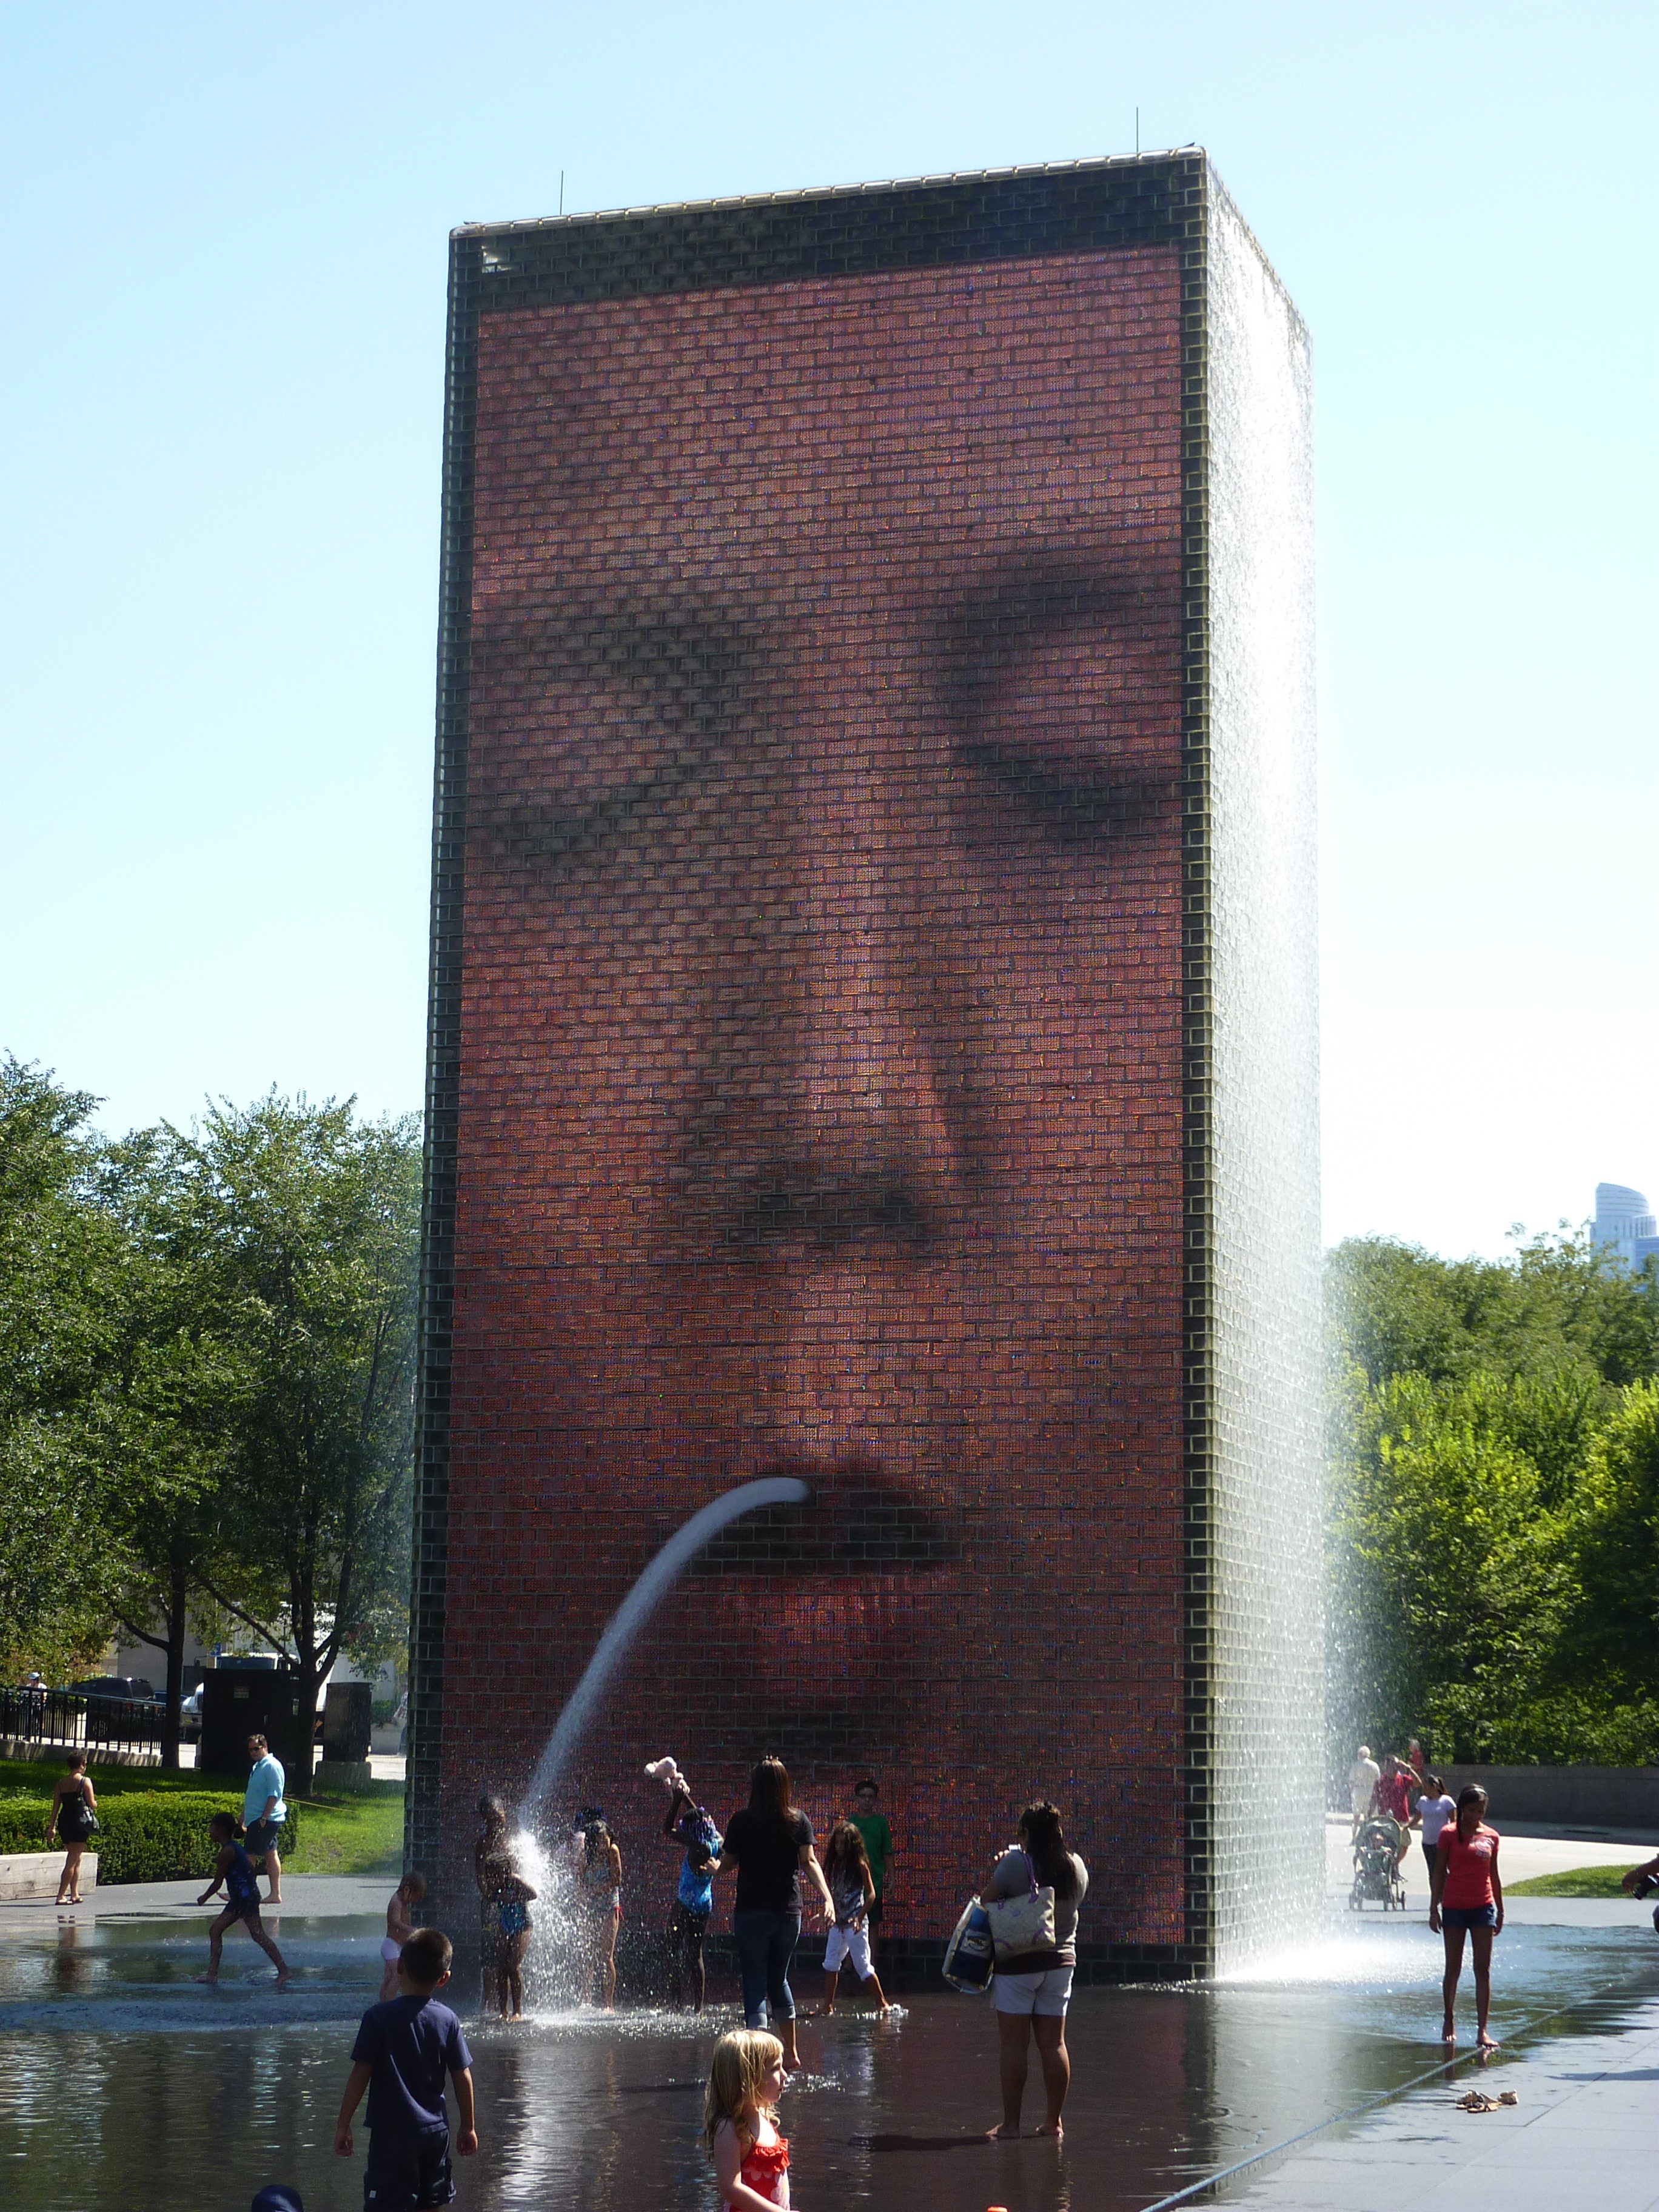
water, monument, downtown, tower, landmark, chicago, places of interest, memorial, crown fountain